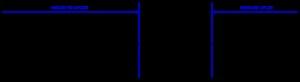
Le cycle du combustible nucléaire est l'ensemble des opérations de fourniture de combustible aux réacteurs nucléaires, puis de gestion du combustible irradié, depuis l'extraction du minerai jusqu'à la gestion des déchets radioactifs.